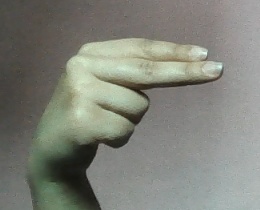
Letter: ain